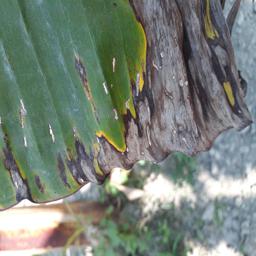
Label: POTASSIUM DEFICIENCY